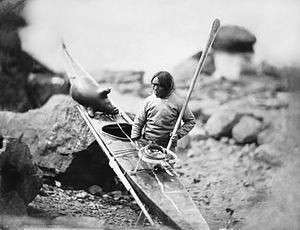
Un kayak ou kayac est un type de pirogue légère utilisant une pagaie pour le propulser, le diriger et l’équilibrer.